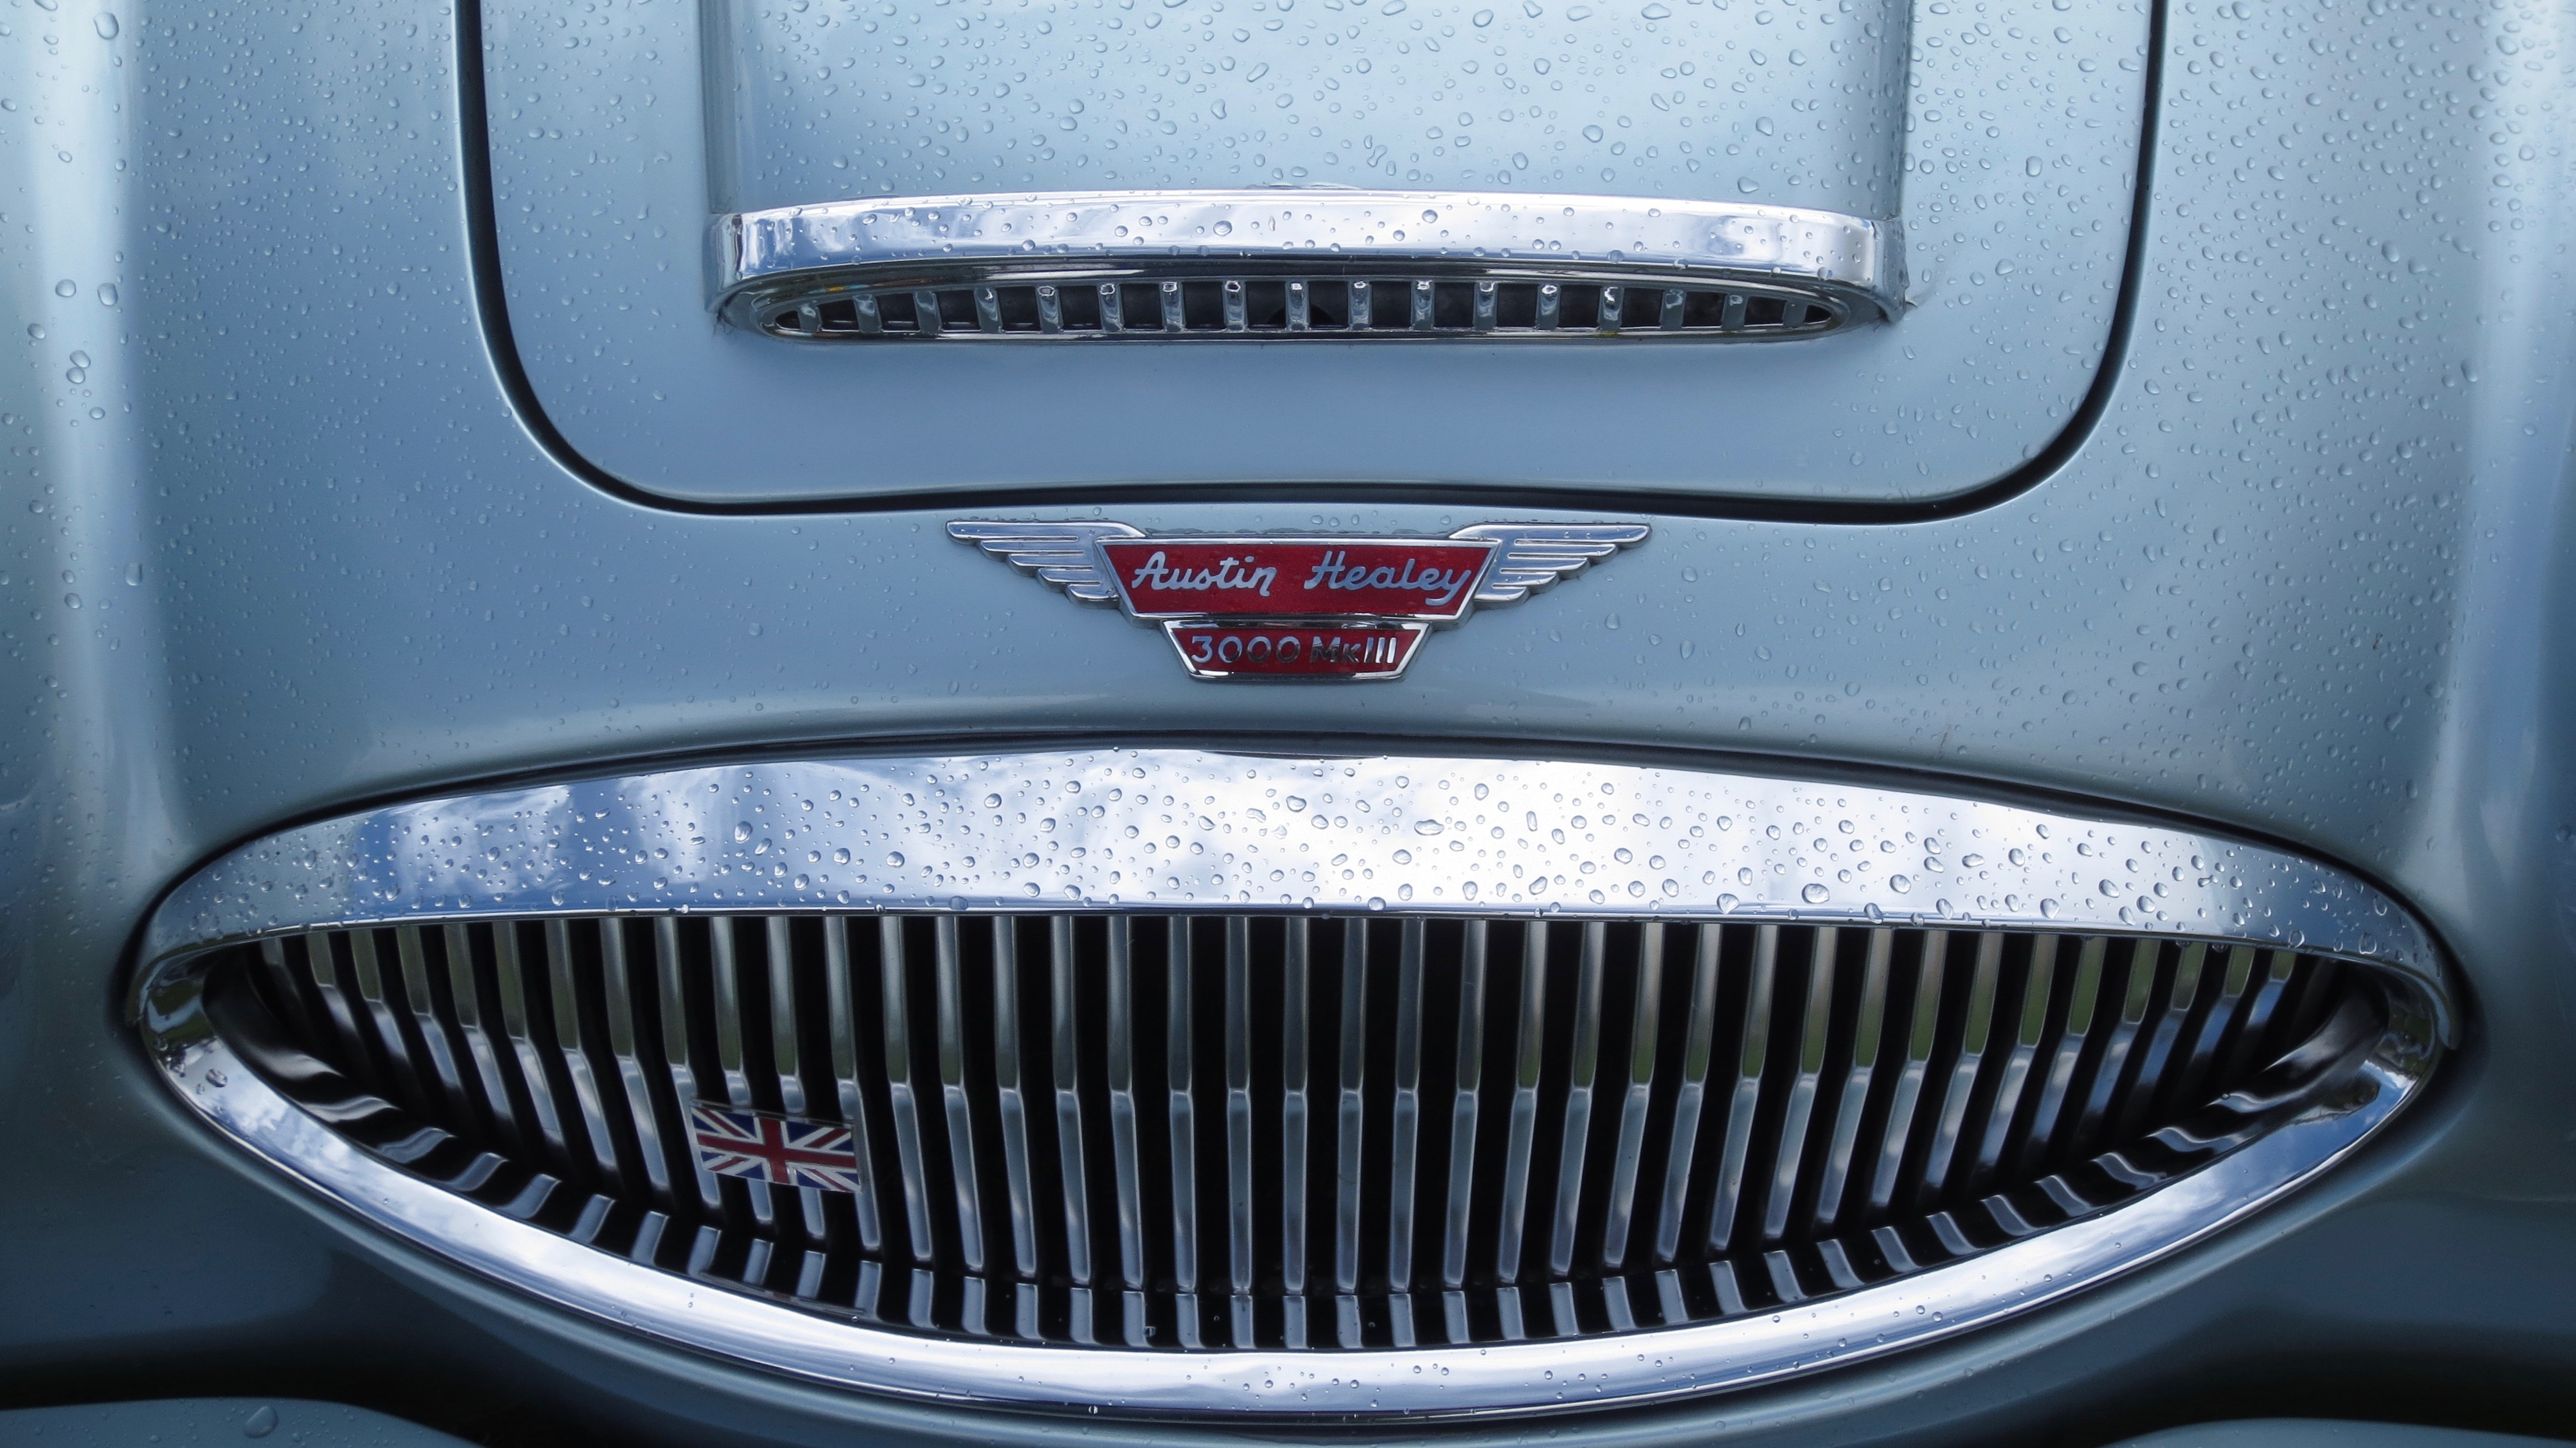
car, vintage, wheel, retro, vehicle, grille, sports car, bumper, supercar, rim, sedan, land vehicle, austin healey, automobile make, automotive exterior, compact car, automotive design, luxury vehicle, executive car